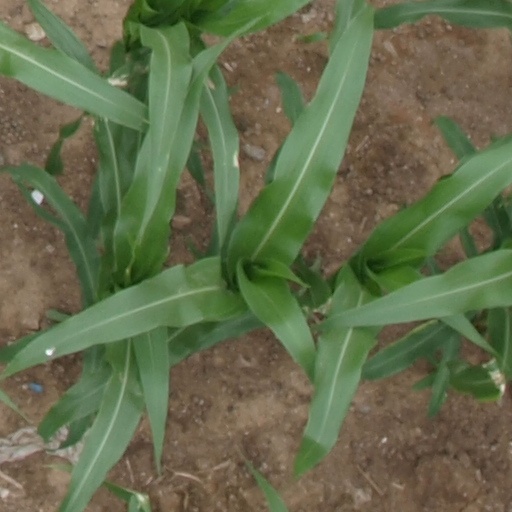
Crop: maize; corn